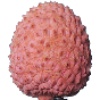
Label: lychee